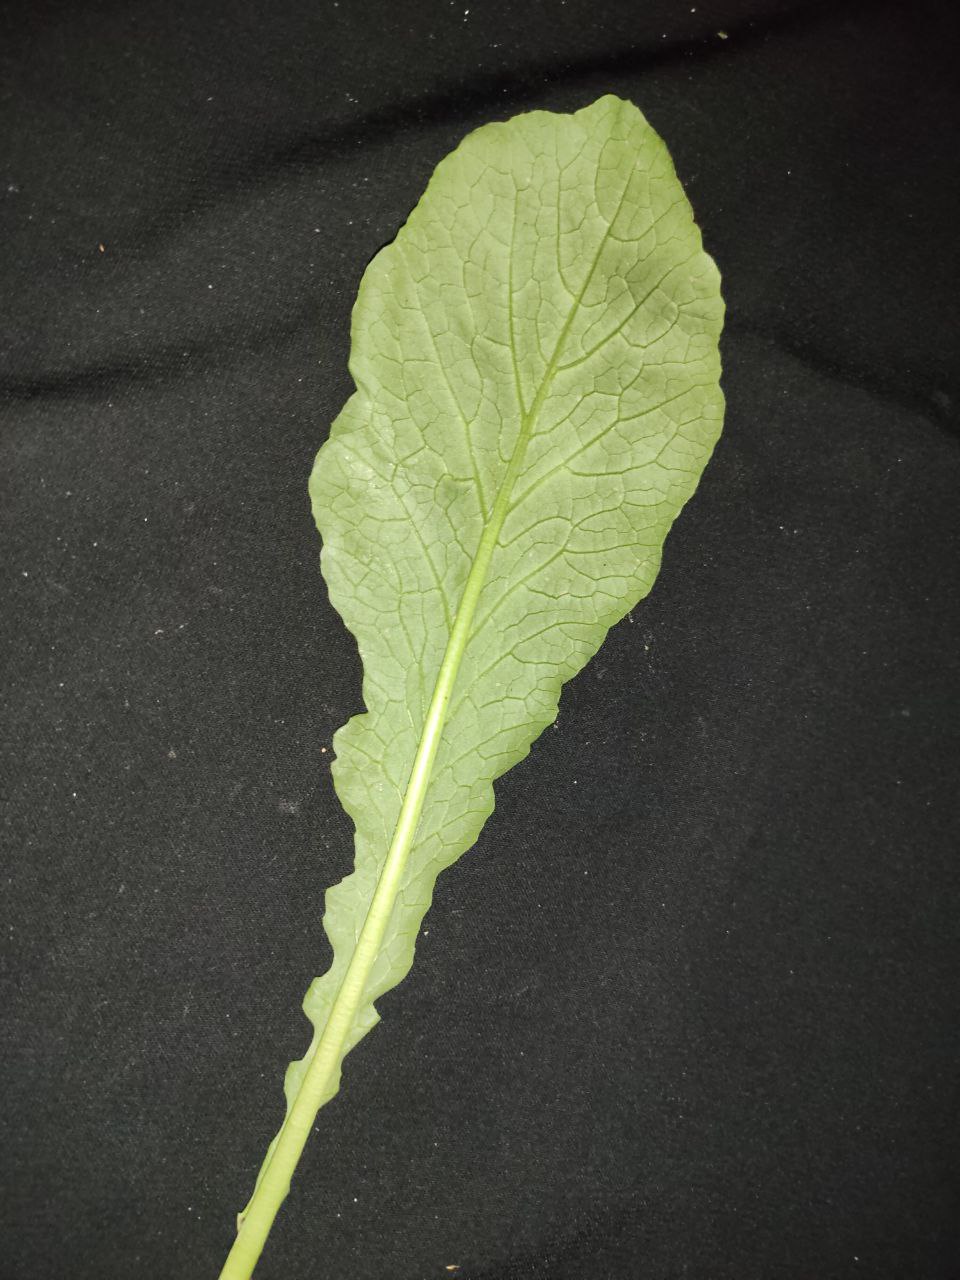
Label: Fresh leaf